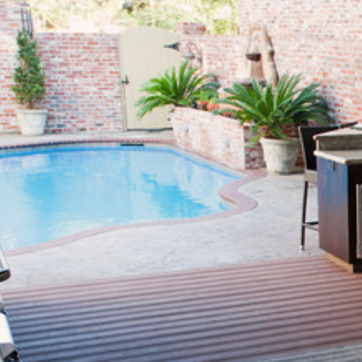
Material: water